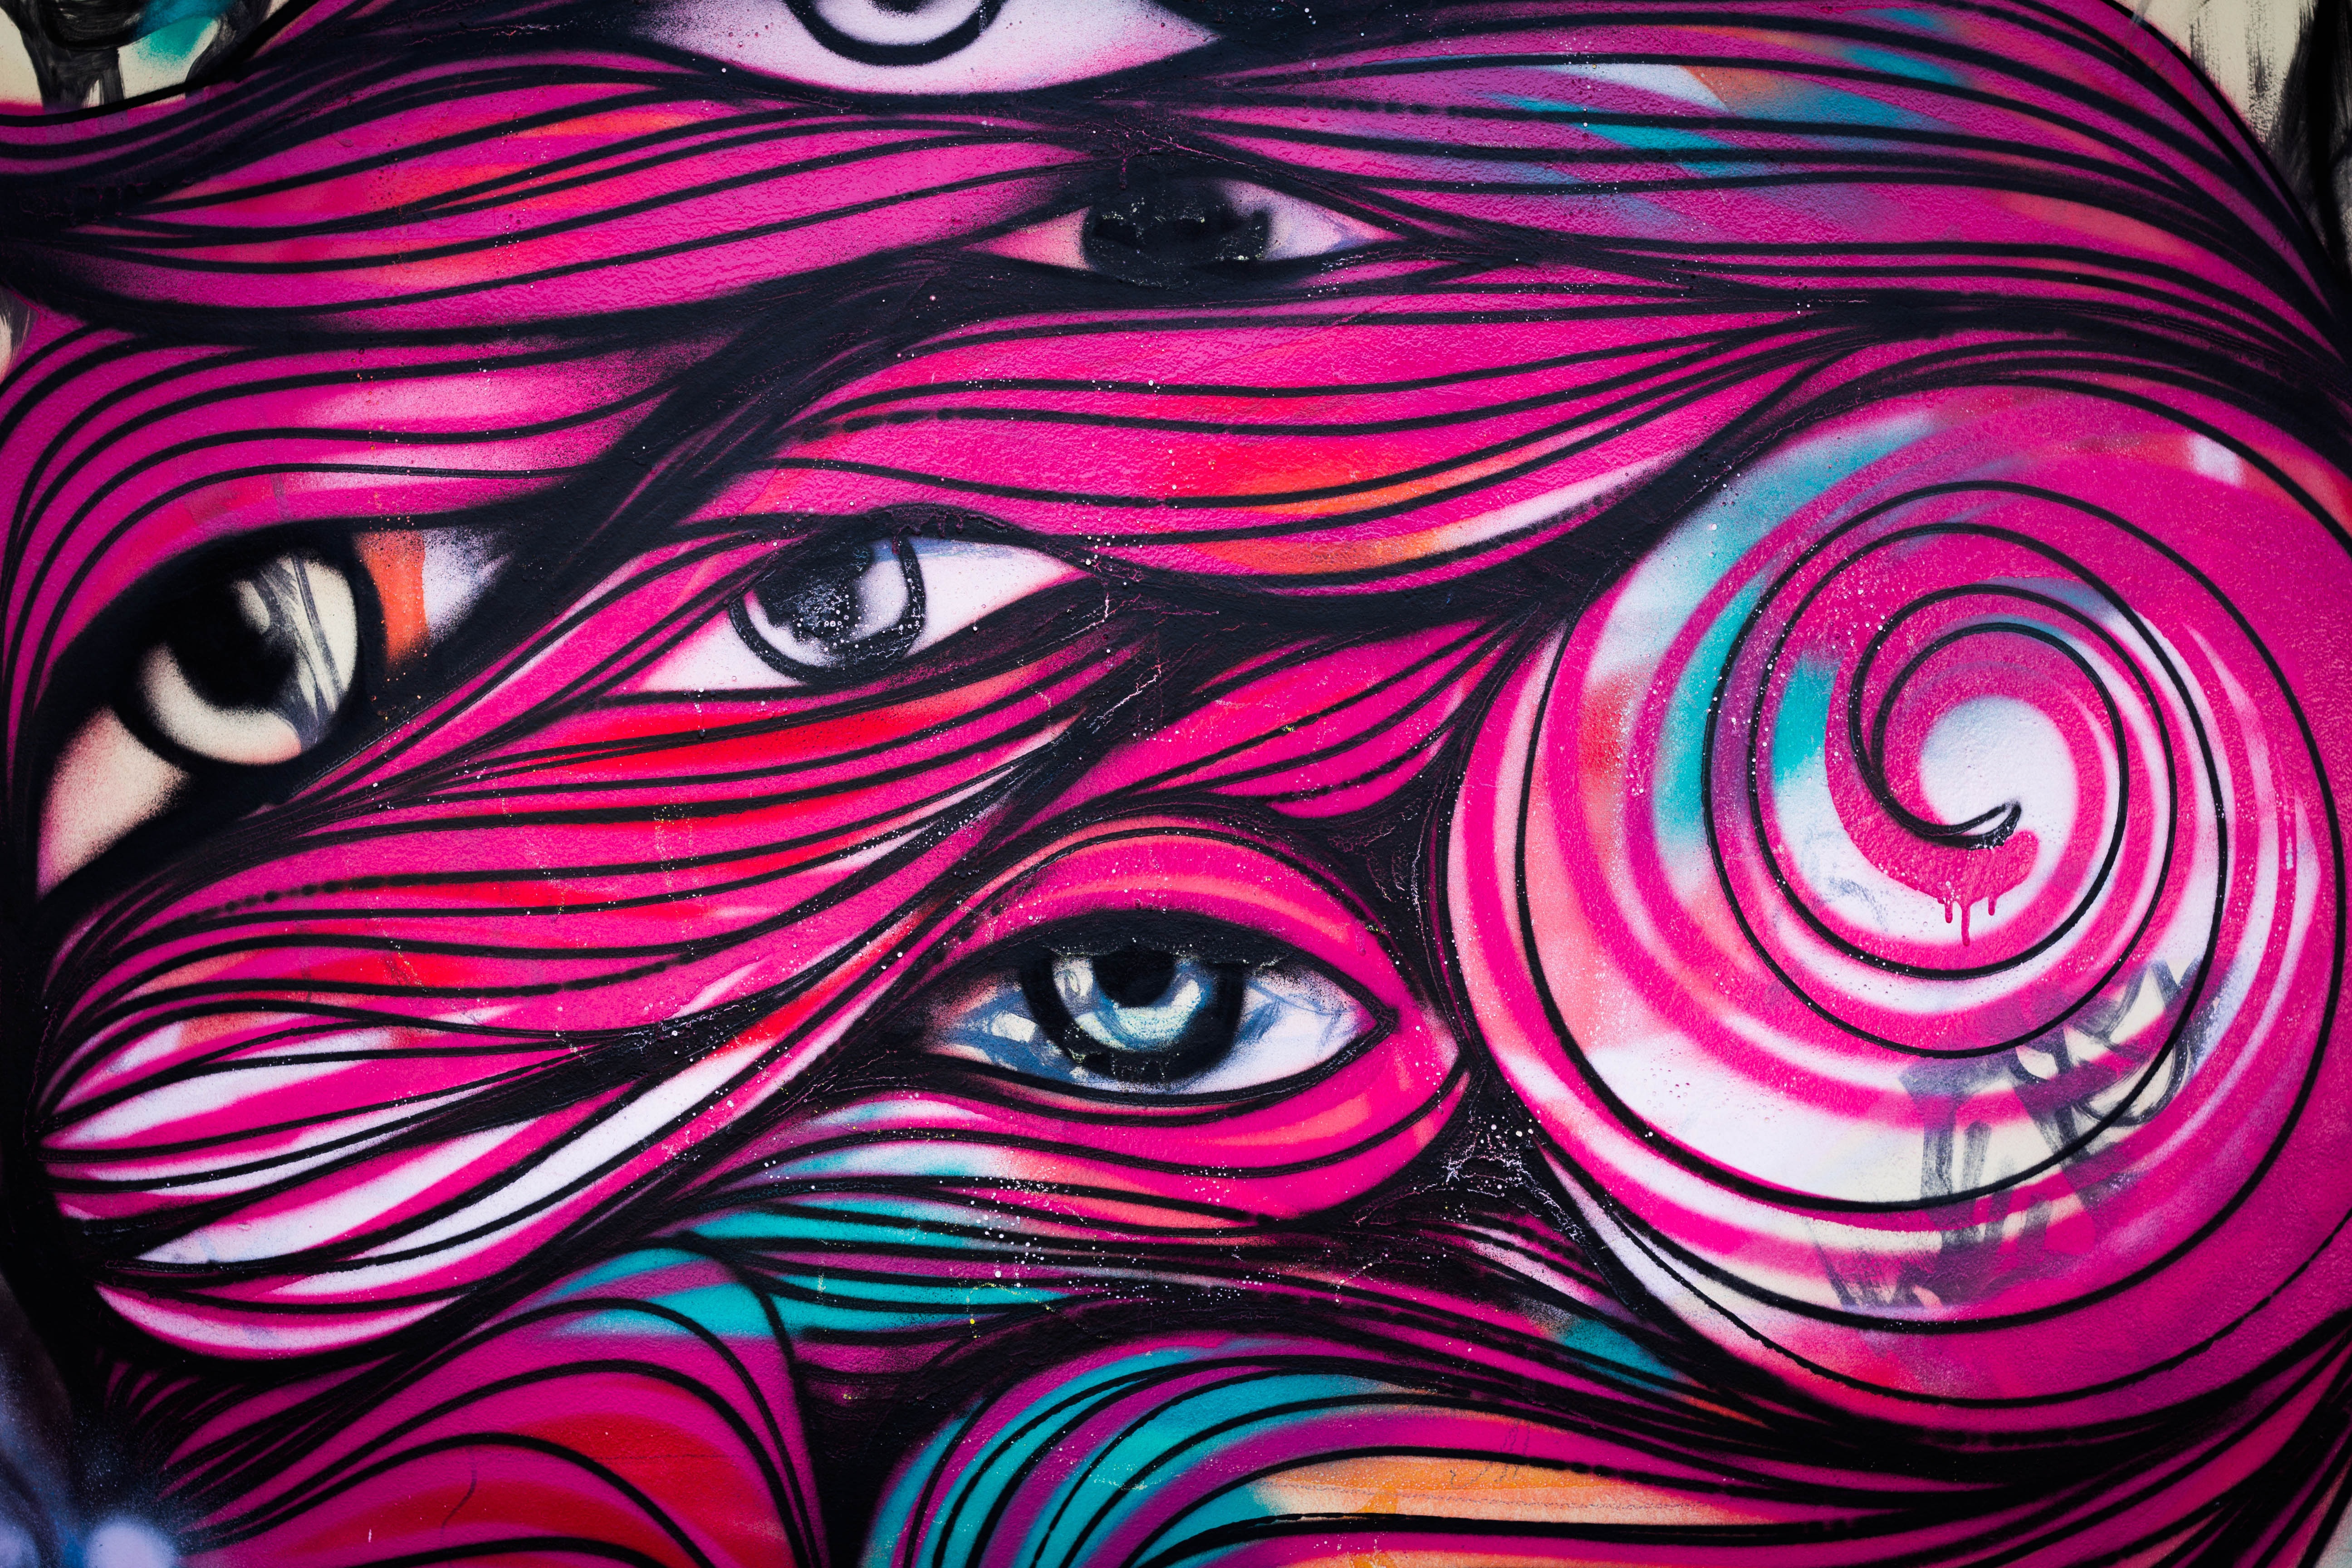
spiral, purple, pattern, line, spray, color, colorful, pink, circle, street art, urban art, eyes, art, illustration, design, symmetry, magenta, shape, graphite, modern art, psychedelic art